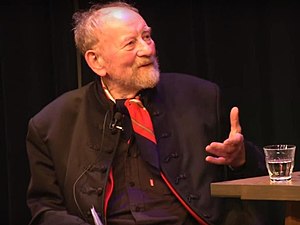
Kurt Westergaard
Kurt Vestergaard er dansk karikaturtegner, siden 1983 karikaturtegner for Jyllands-Posten. Han er særdeles kendt for i 2005 at have tegnet en af Muhammed-tegningerne, der forestiller Muhammed med en bombe i turbanen.